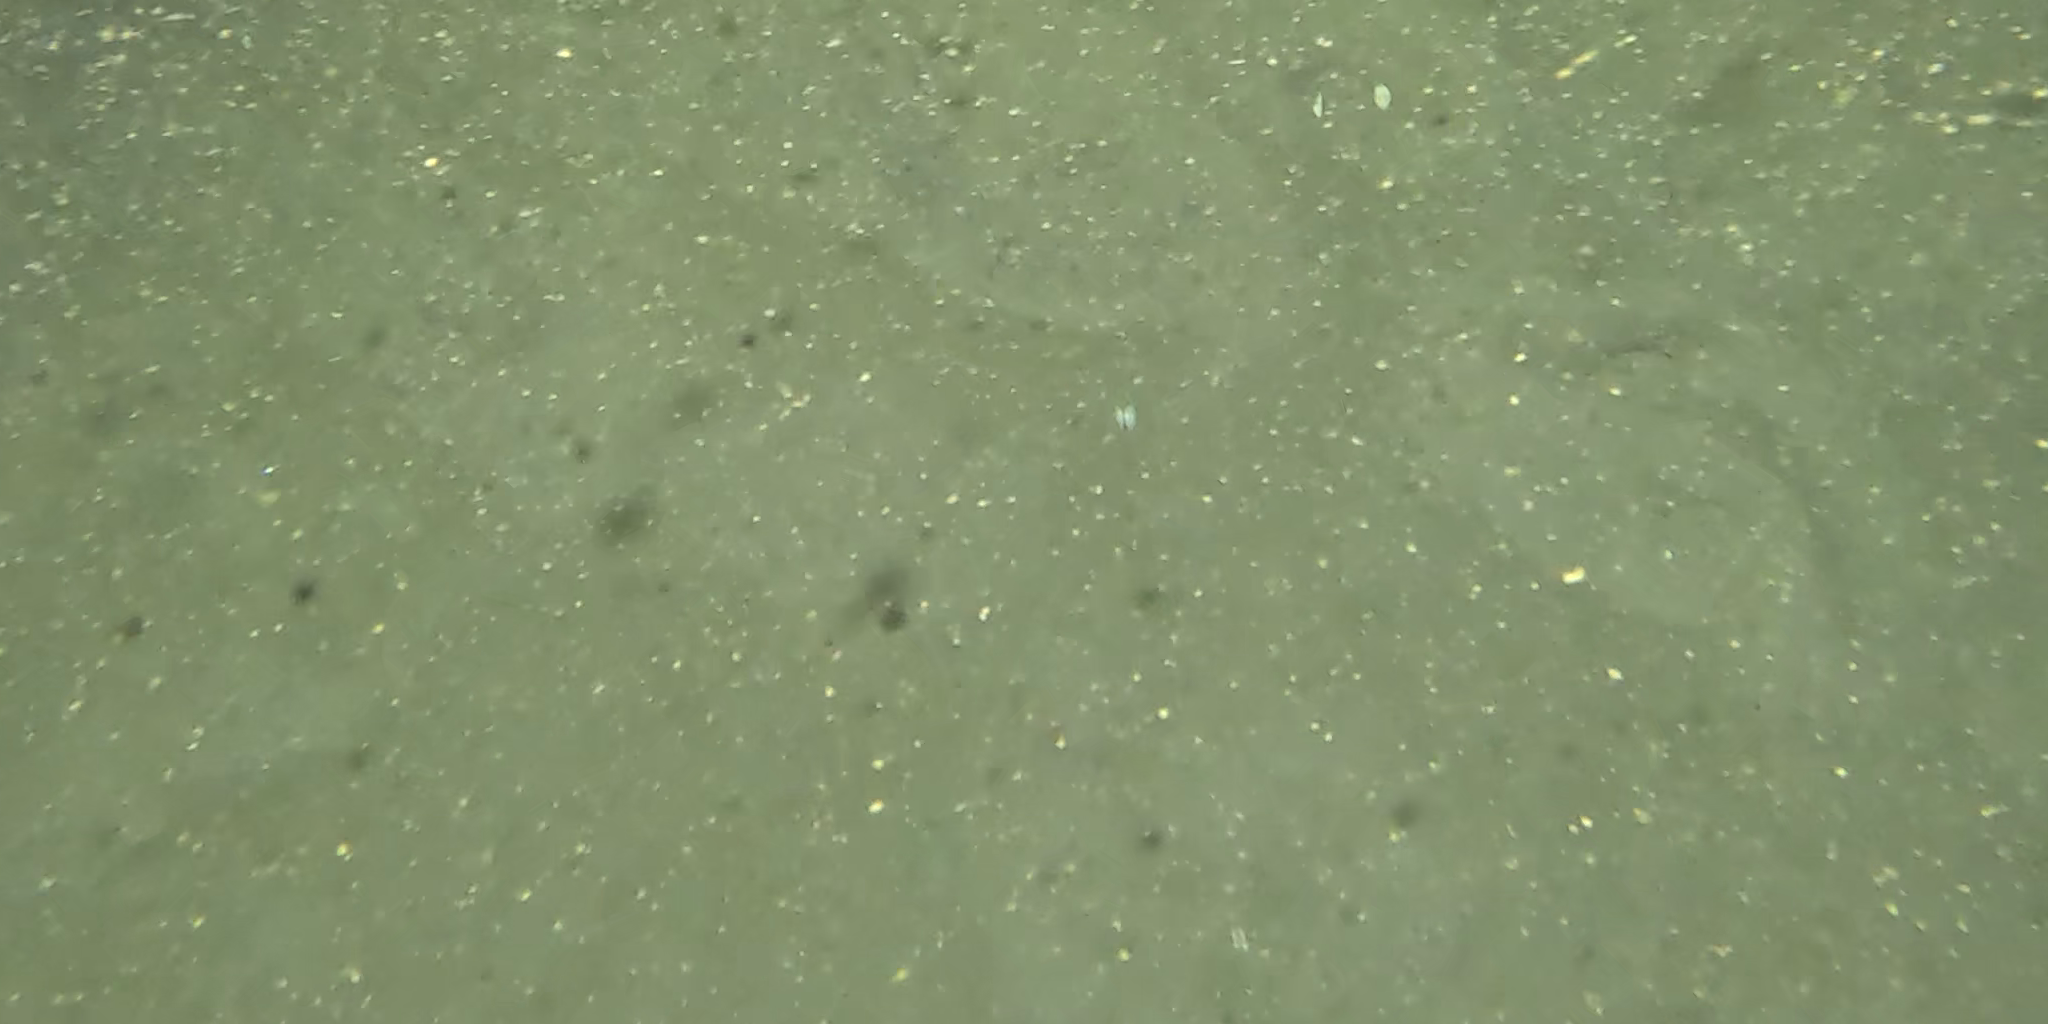
Seabed habitat: sand